The Night Train to Kathmandu

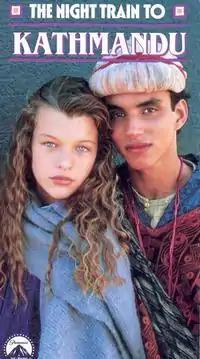
Home video release cover

The Night Train to Kathmandu is a 1988 American romantic fantasy television film starring Milla Jovovich, Eddie Castrodad, and Pernell Roberts. It was directed by Robert Wiemer.